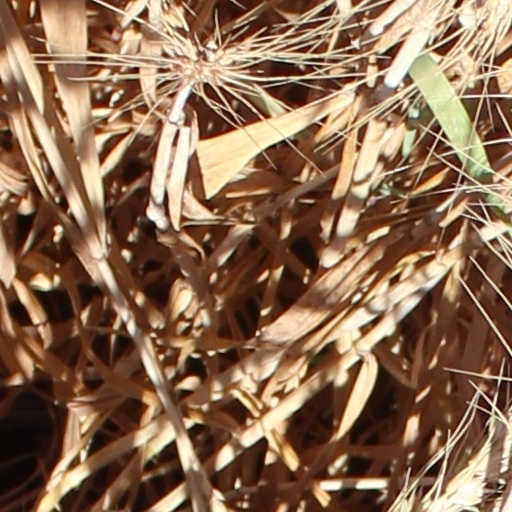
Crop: wheat